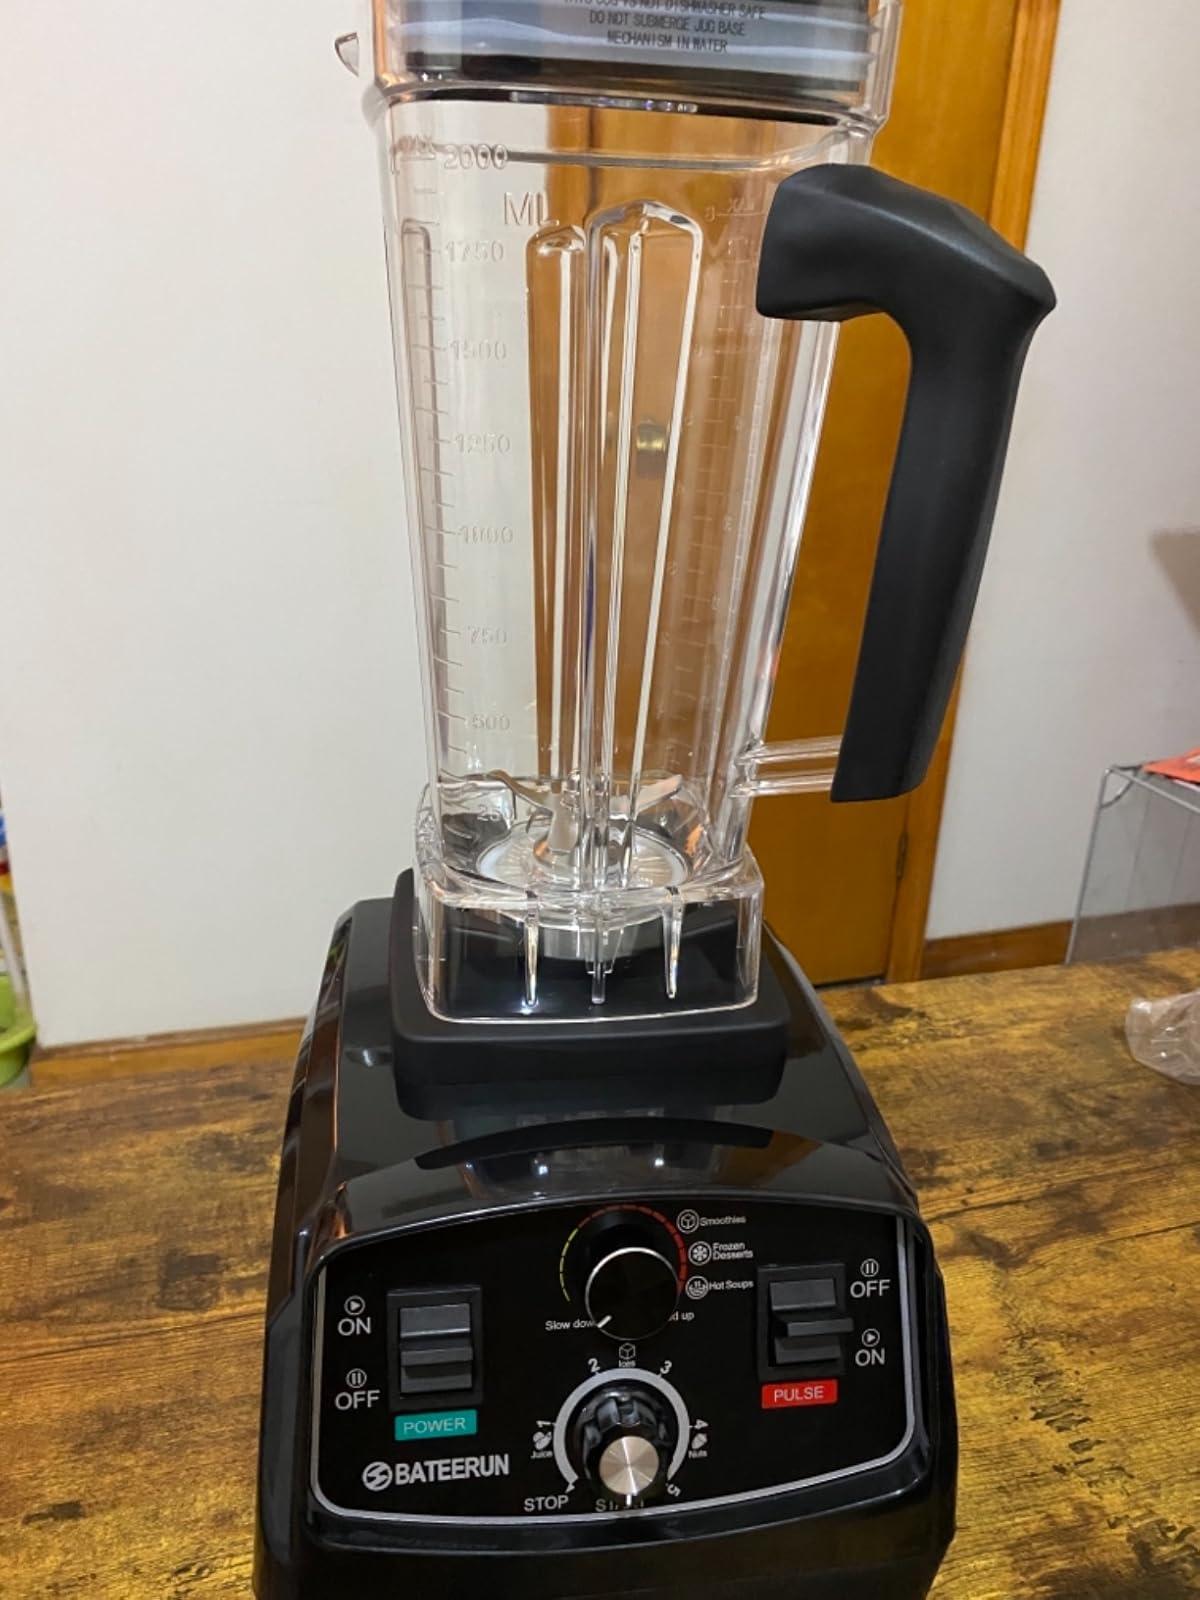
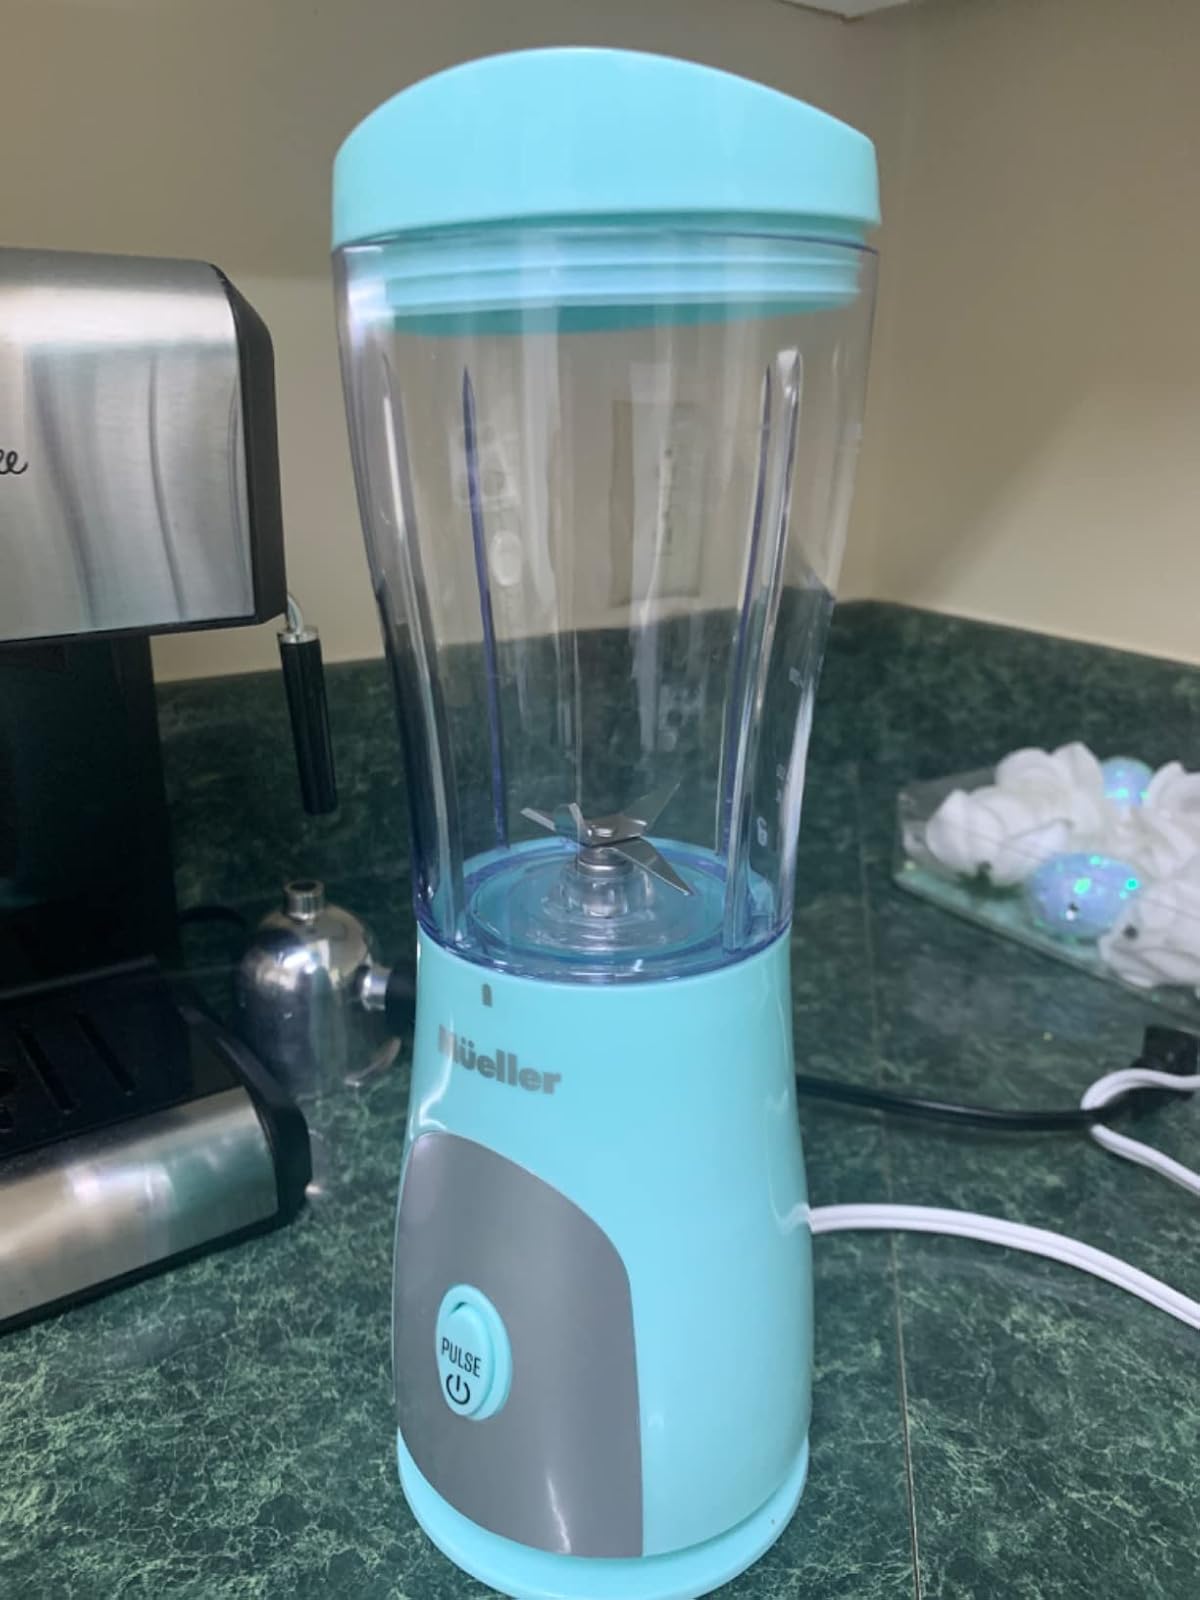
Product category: items_blender
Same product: no